Amina Gautier

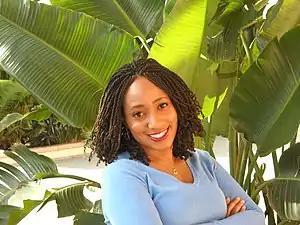
Gautier in 2011

Amina Gautier is an American writer and academic. She is the author of four short story collections, many individual stories, as well as works of literary criticism.